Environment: real
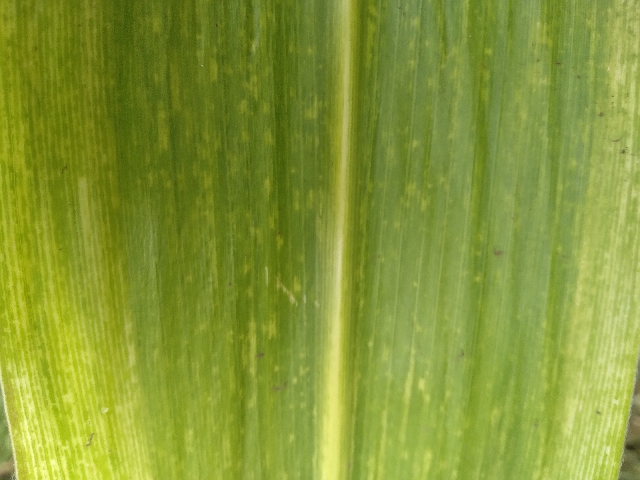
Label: lethal_necrosis